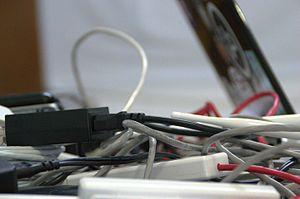
Atelier pour l'installation et la configuration d'un Mesh Networking dans la ville de Sayada en Tunisie